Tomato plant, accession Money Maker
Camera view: horizontal (90 deg, fisheye); turntable rotation: 90 degrees
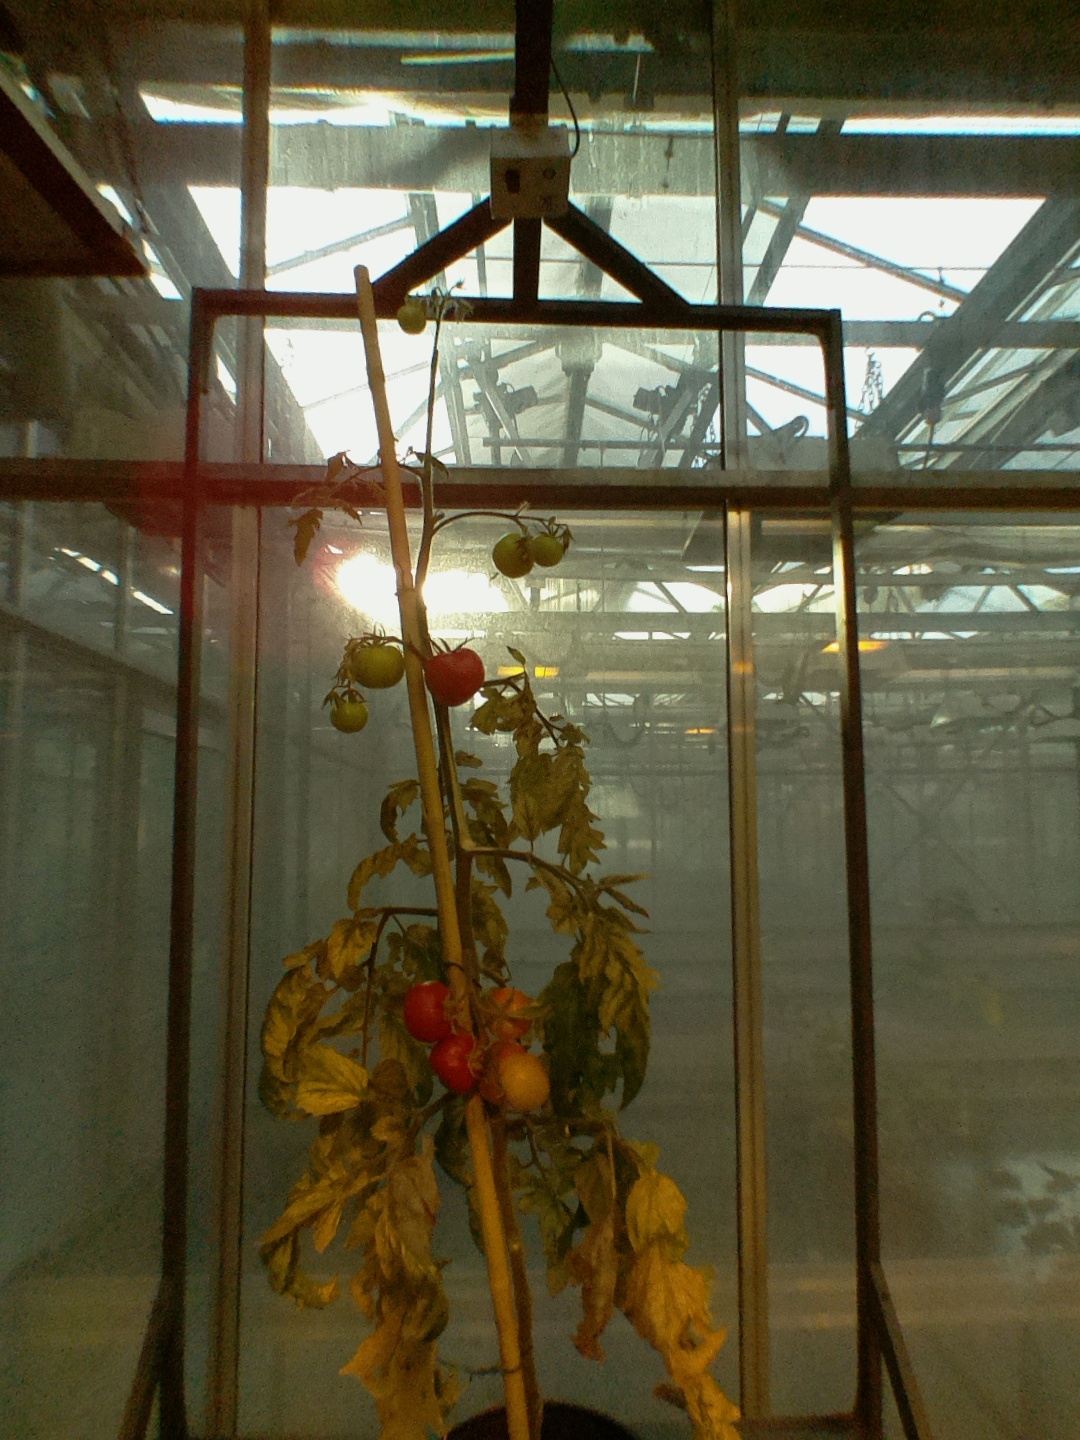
BBCH growth stage 85: 50%-60% of fruits show typical fully ripe color